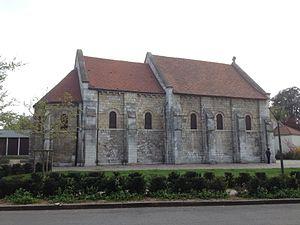
Chapelle Saint-Julien du Petit-Quevilly.
Le Petit-Quevilly, nommée localement Petit-Quevilly, est une commune française située dans le département de la Seine-Maritime en région Normandie.